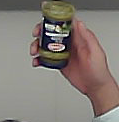
Product: barilla_pesto